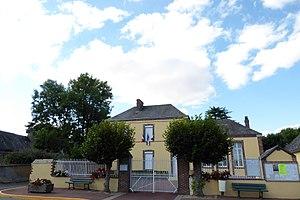
mairie, Marchéville, Eure-et-Loir (France).
Marchéville est une commune française située dans le département d'Eure-et-Loir en région Centre-Val de Loire.